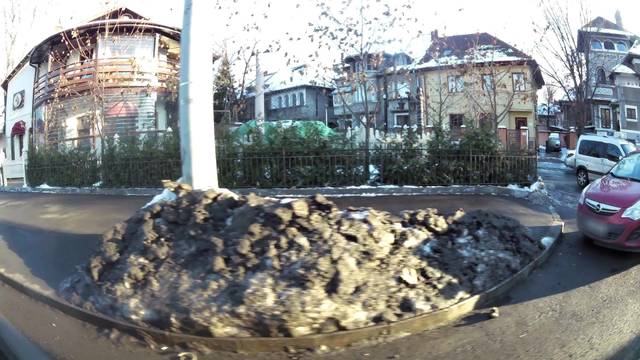
Region: Romania
Coordinates: 44.434, 26.072